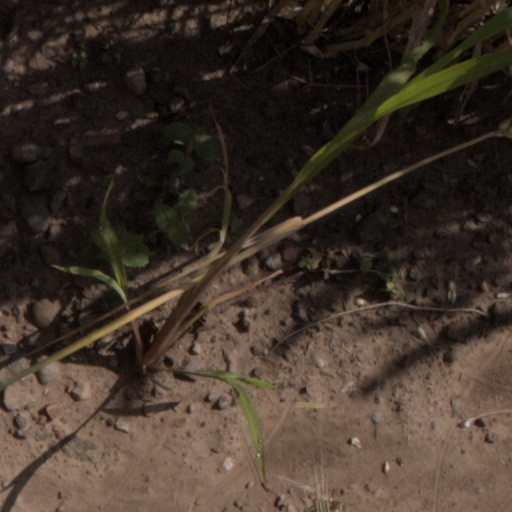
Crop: wheat